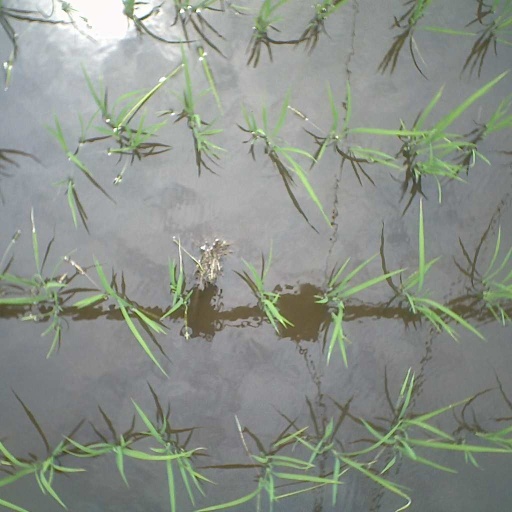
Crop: rice